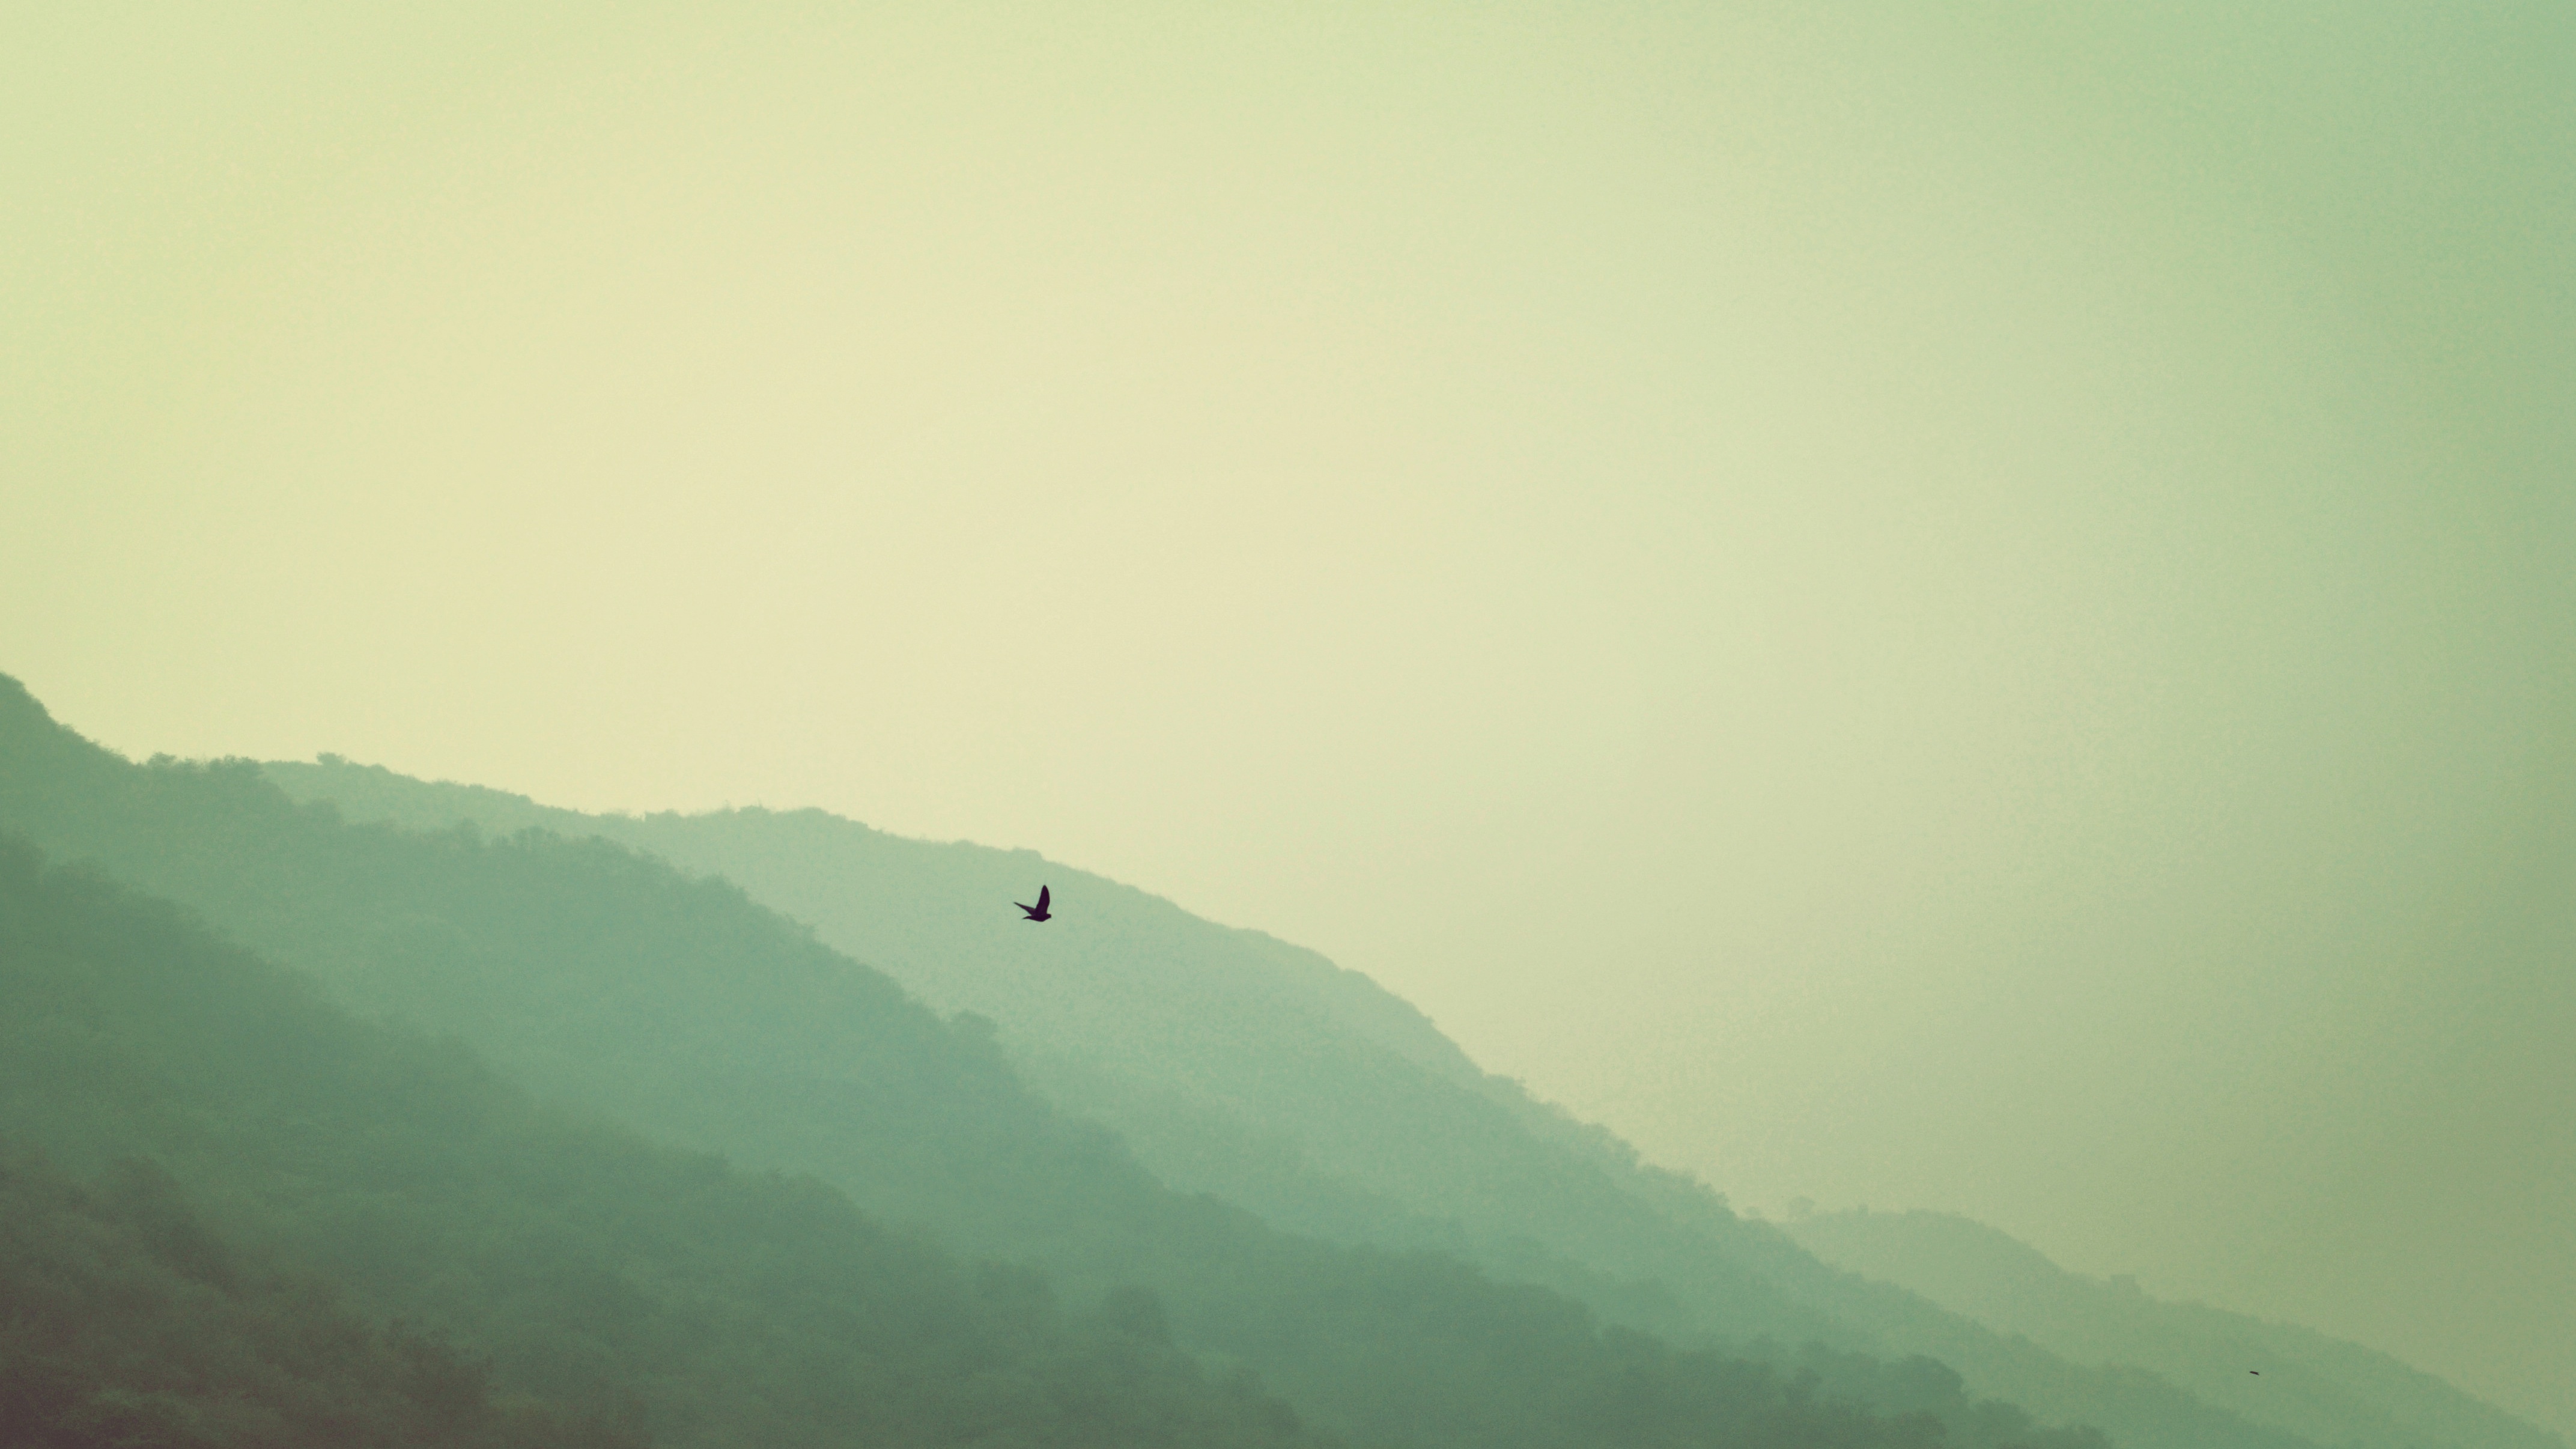
mountain, fog, mist, morning, hill, mountain range, green, haze, extreme sport, ridge, paragliding, atmospheric phenomenon, atmosphere of earth, mountainous landforms